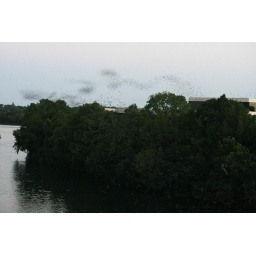
Every night these hundreds of thousands of bats come flying out from under a bridge in Austin. Pretty crazy.